Neuronal lineage marker

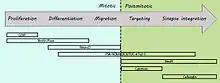
Examples of markers that are expressed in different stages of neurogenesis in adult hippocampus.

Although immunohistochemistry is the staple methodology for identifying neuronal cell types, since it is relatively low in cost and a wide range of immunohistochemical markers are available to help distinguish the phenotype of cells in the brain, sometimes it is time-consuming to produce a good antibody. Therefore, one of the most convenient methods for the rapid assessment of the expression of a cloned ion channel could be in situ hybridization histochemistry.